Philip Rubens

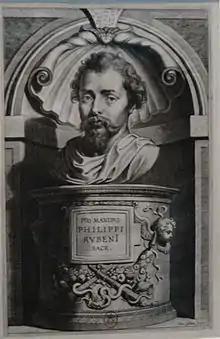
"Portrait of Philip Rubens" engraved by Cornelis Galle the Elder after design by Rubens

Philip Rubens attended with his younger brother Peter Paul in Antwerp the Latin school of Rombout Verdonck, where they studied Latin classics. In 1590 the brothers had to stop their education for financial reasons, more specifically to provide a dowry for their sister Baldina. Philip had distinguished himself in his studies. He succeeded in obtaining an appointment as secretary to Jean Richardot, president of the Secret Council, in Brussels. At the same time, he became the private teacher of Richardot's sons Guillaume and Antoine. Philip accompanied the sons to Leuven when they became students at the Leuven University. They lived there with Justus Lipsius and attended his lectures. Philip became one of the professor's favourite students. After a four-year stay in Leuven, Philip returned to Jean Richardot in Brussels in 1599.